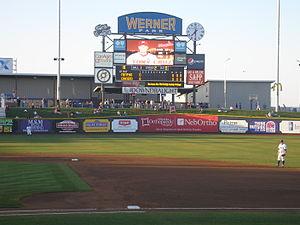
Le Werner Park, est un stade de baseball de 9 023 places situé à Papillion dans la banlieue sud-ouest d'Omaha dans l'État du Nebraska. Il est officiellement inauguré le 11 avril 2011. C'est le domicile des Storm Chasers d'Omaha, club de niveau Triple-A évoluant en Ligue de la côte du Pacifique, et des Mavericks d'Omaha, club universitaire de l'université du Nebraska à Omaha.